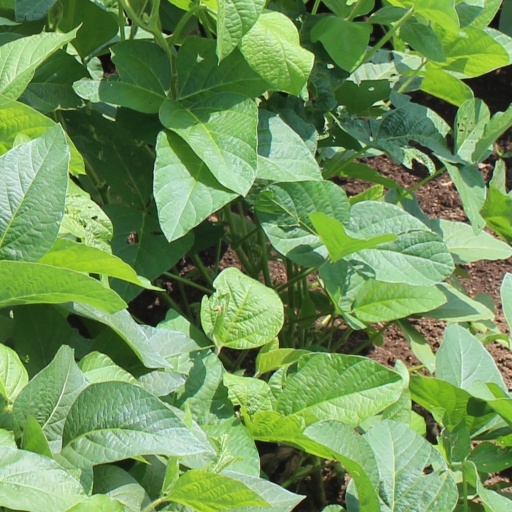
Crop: soybean